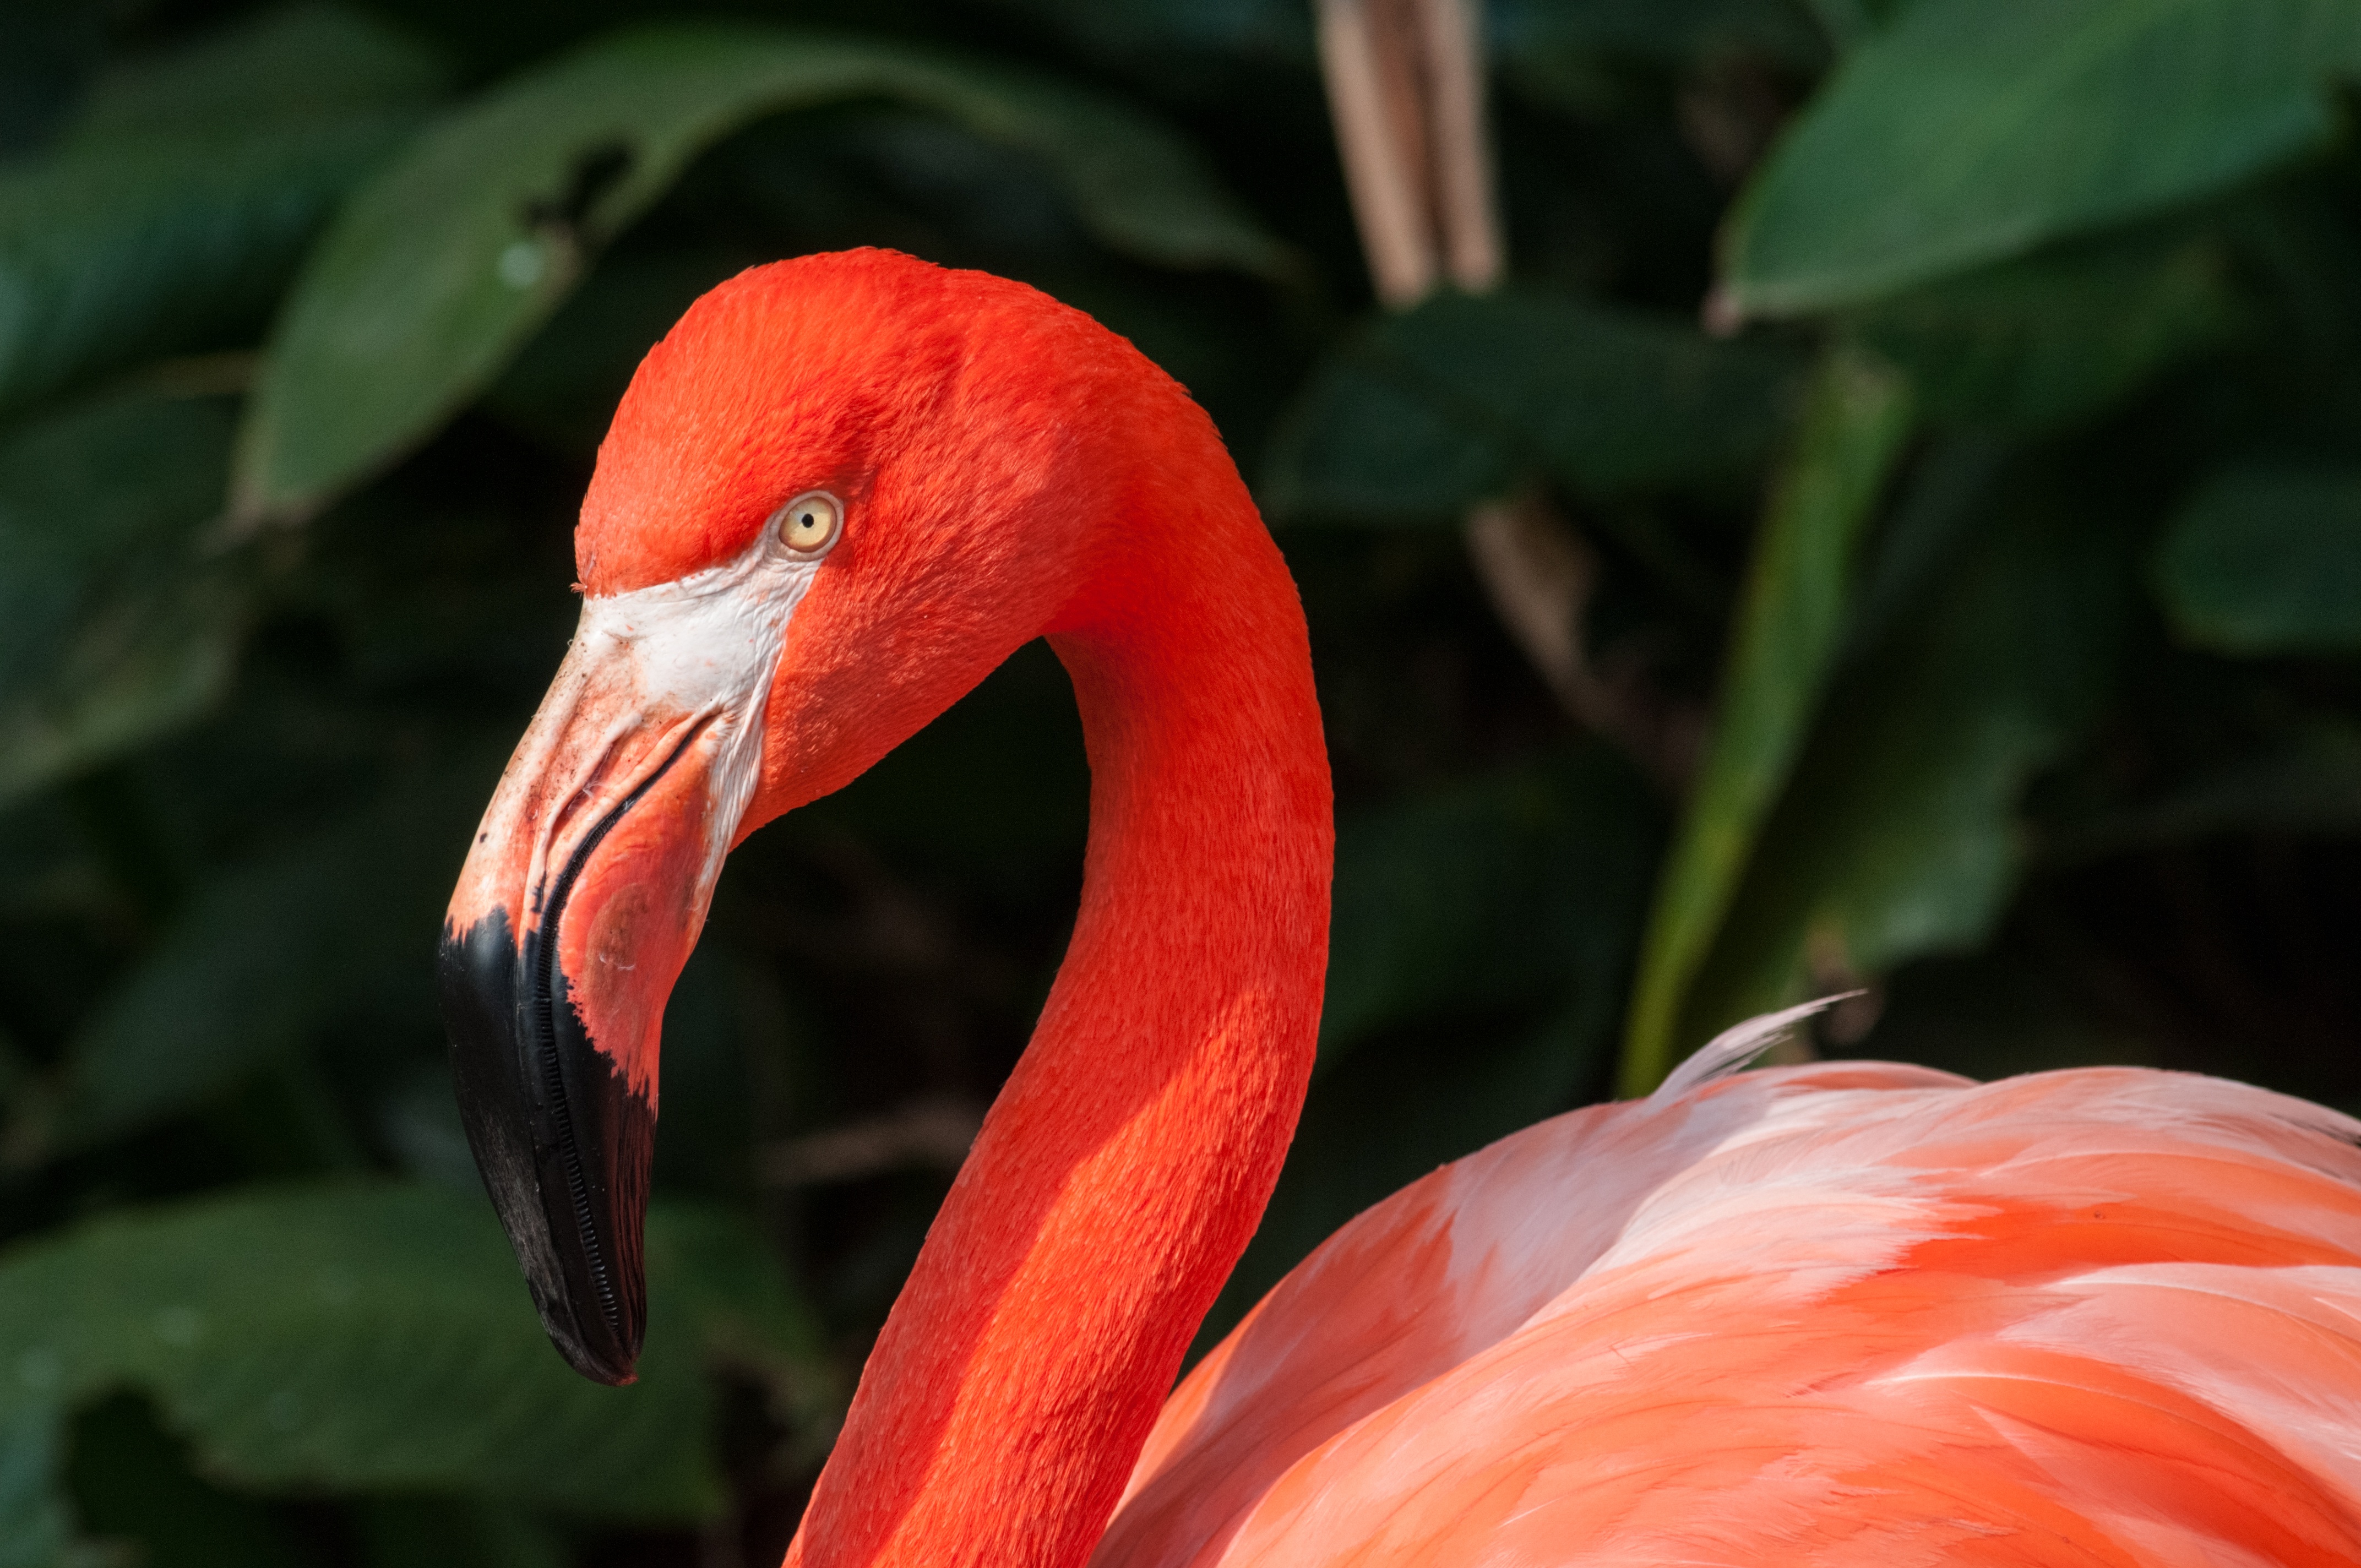
nature, bird, plant, flower, animal, zoo, red, beak, fauna, close up, flamingo, neck, vertebrate, exotic, ibis, water bird